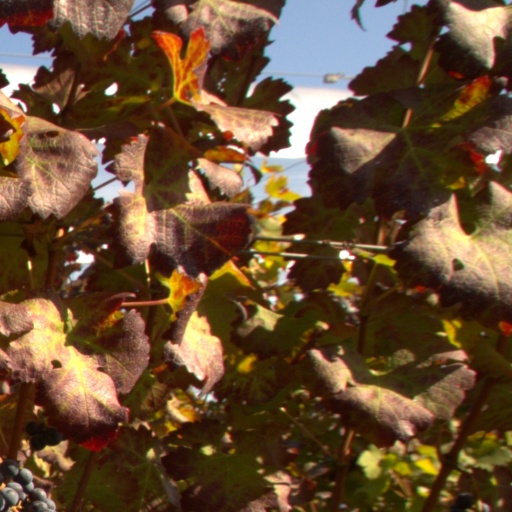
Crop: grape